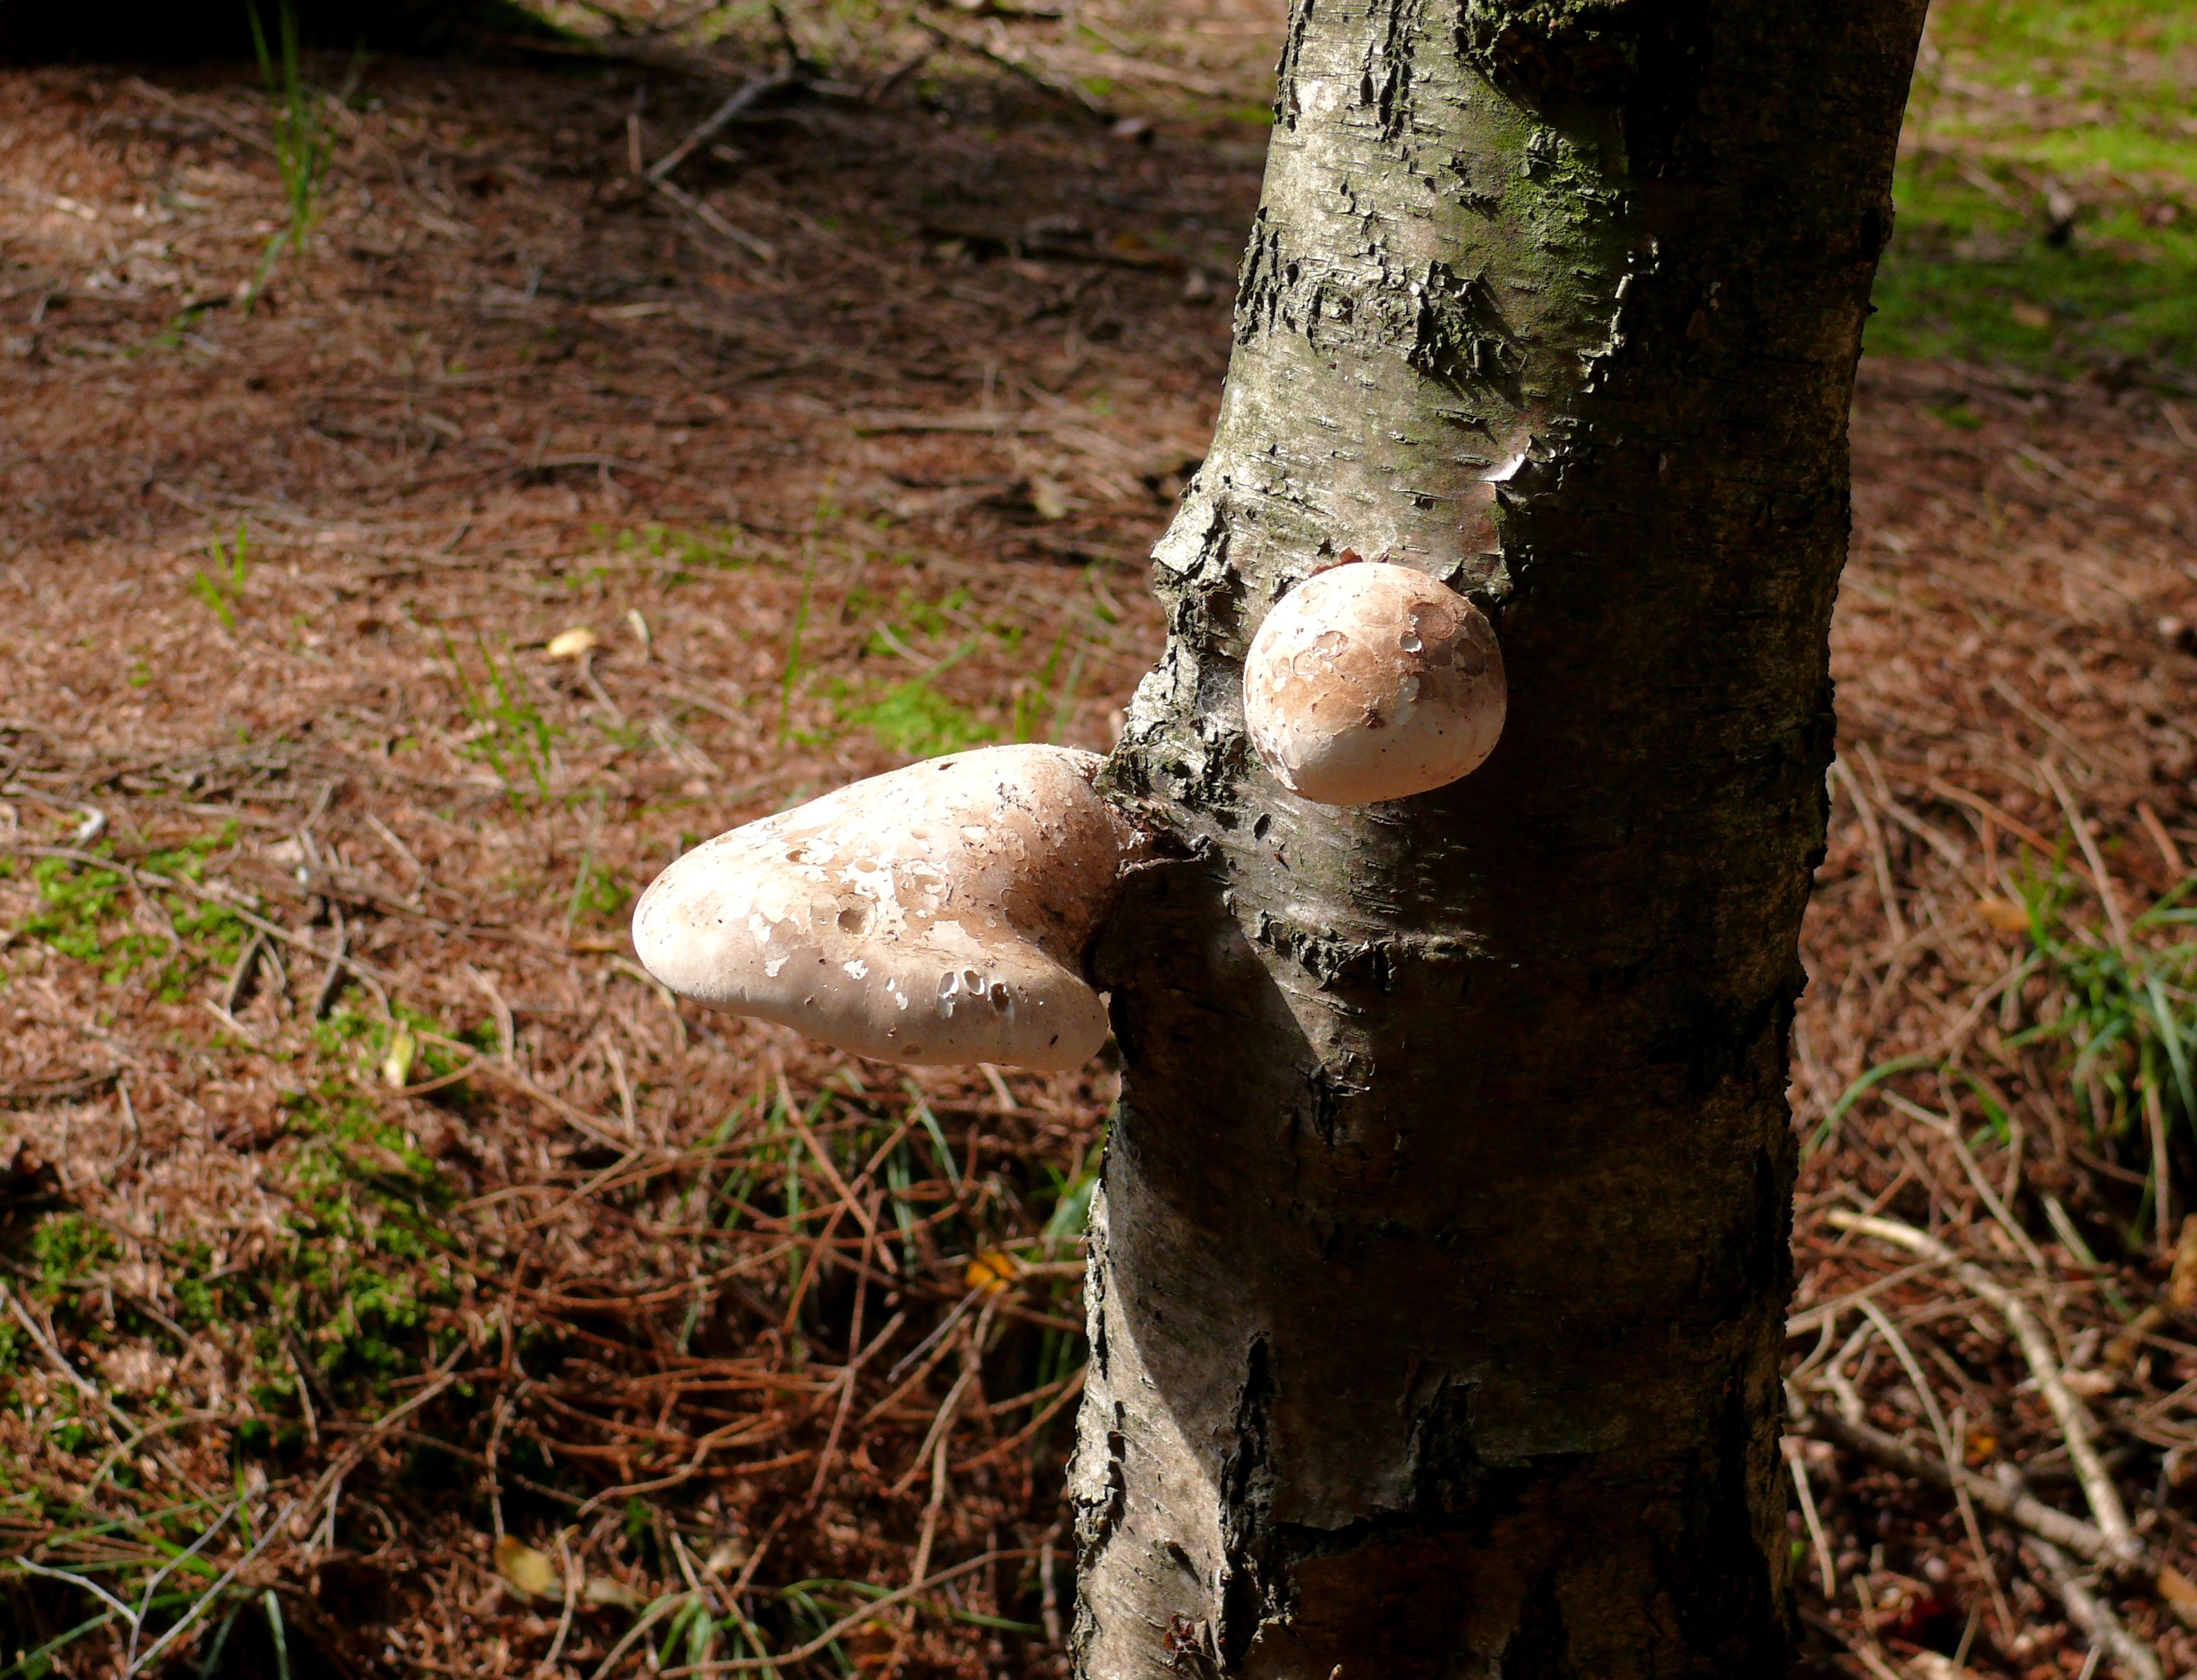
tree, nature, forest, branch, plant, wood, trunk, autumn, soil, mushroom, fungus, beige, woodland, tree stump, habitat, bolete, tree bark, natural environment, woody plant, agaricomycetes, penny bun